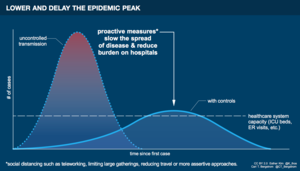
COVID-19 / Forebyggelse
Pro-aktive redskaber til at mindske sygdomsspredning
COVID-19,